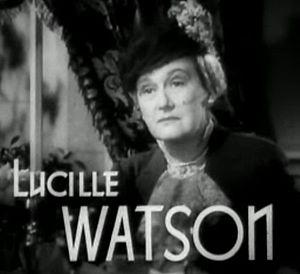
La Valse dans l'ombre est un film américain réalisé par Mervyn LeRoy, sorti en 1940. C'est le remake du film de 1931.
Lucile Watson est une actrice américaine d’origine canadienne qui sera surnommée la « reine des douairières » en raison de ses nombreux rôles de mères, tantes ou grand-mères qu’elle tint au cinéma. L’un d'eux lui vaudra une nomination à l’Oscar du « Meilleur second rôle féminin » en 1943, celui de la mère de Bette Davis dans Quand le jour viendra. Parmi ses autres films, citons : What Every Woman Knows, Trois jeunes filles à la page, La Famille sans-souci, La Valse dans l'ombre, Le Grand Mensonge, Demain viendra toujours, Les Quatre Filles du docteur March et Mon passé défendu.